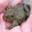
Label: frog